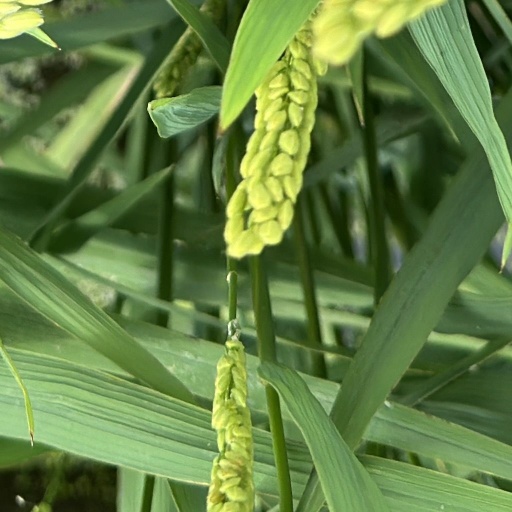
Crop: rice